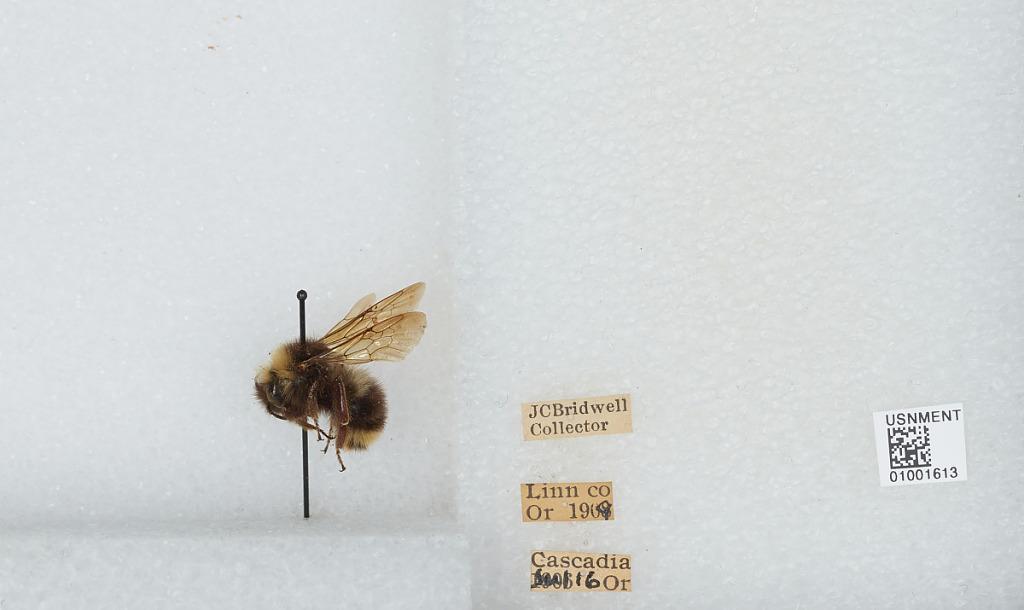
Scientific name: Bombus (Fervidobombus) fervidus fervidus (Fabricius)
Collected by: J. Bridwell
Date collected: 1909-7-16
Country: United States
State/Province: Oregon
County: Linn
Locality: Cascadia
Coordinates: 44.3975, -122.481